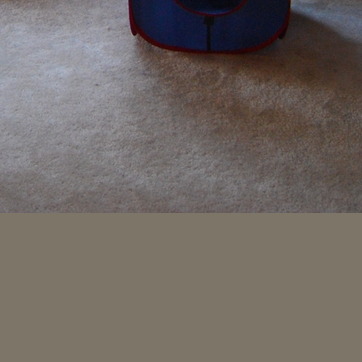
Material: carpet